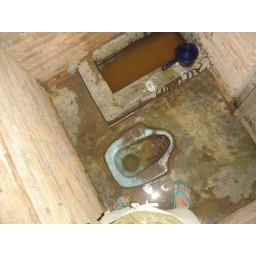
The bathroom at the village head's house in Bagok